Iqbal Manzil

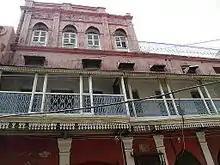

Iqbal Manzil is the birthplace of Islamic philosopher and poet Muhammad Iqbal (1877–1938). It is located in the heart of the city of Sialkot in Punjab province of Pakistan.